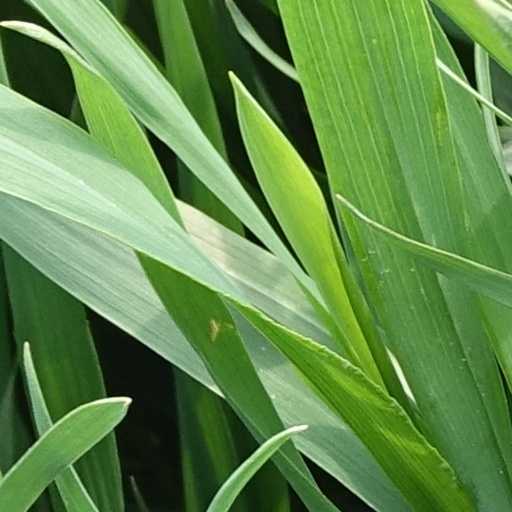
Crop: wheat